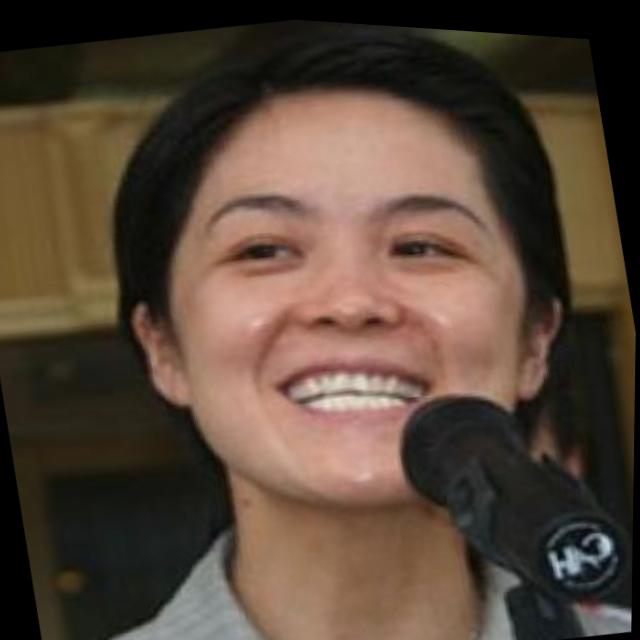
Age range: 21-44